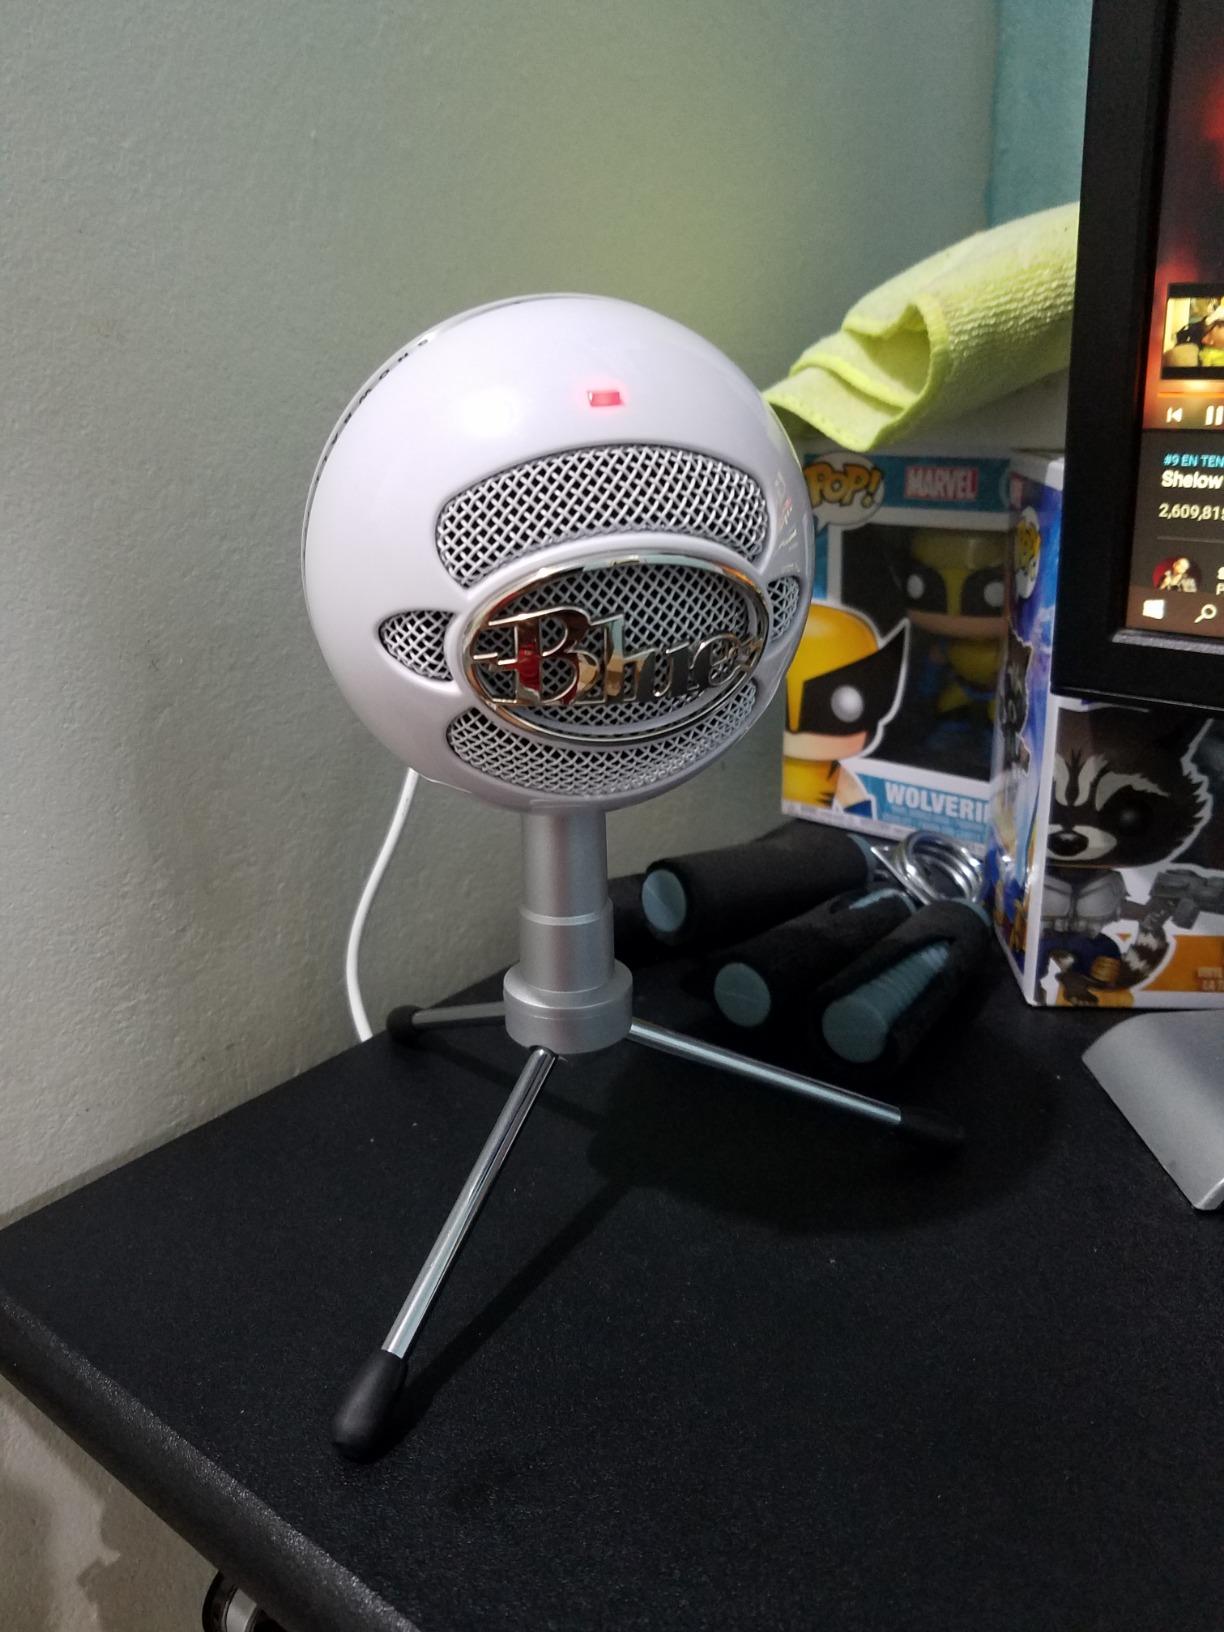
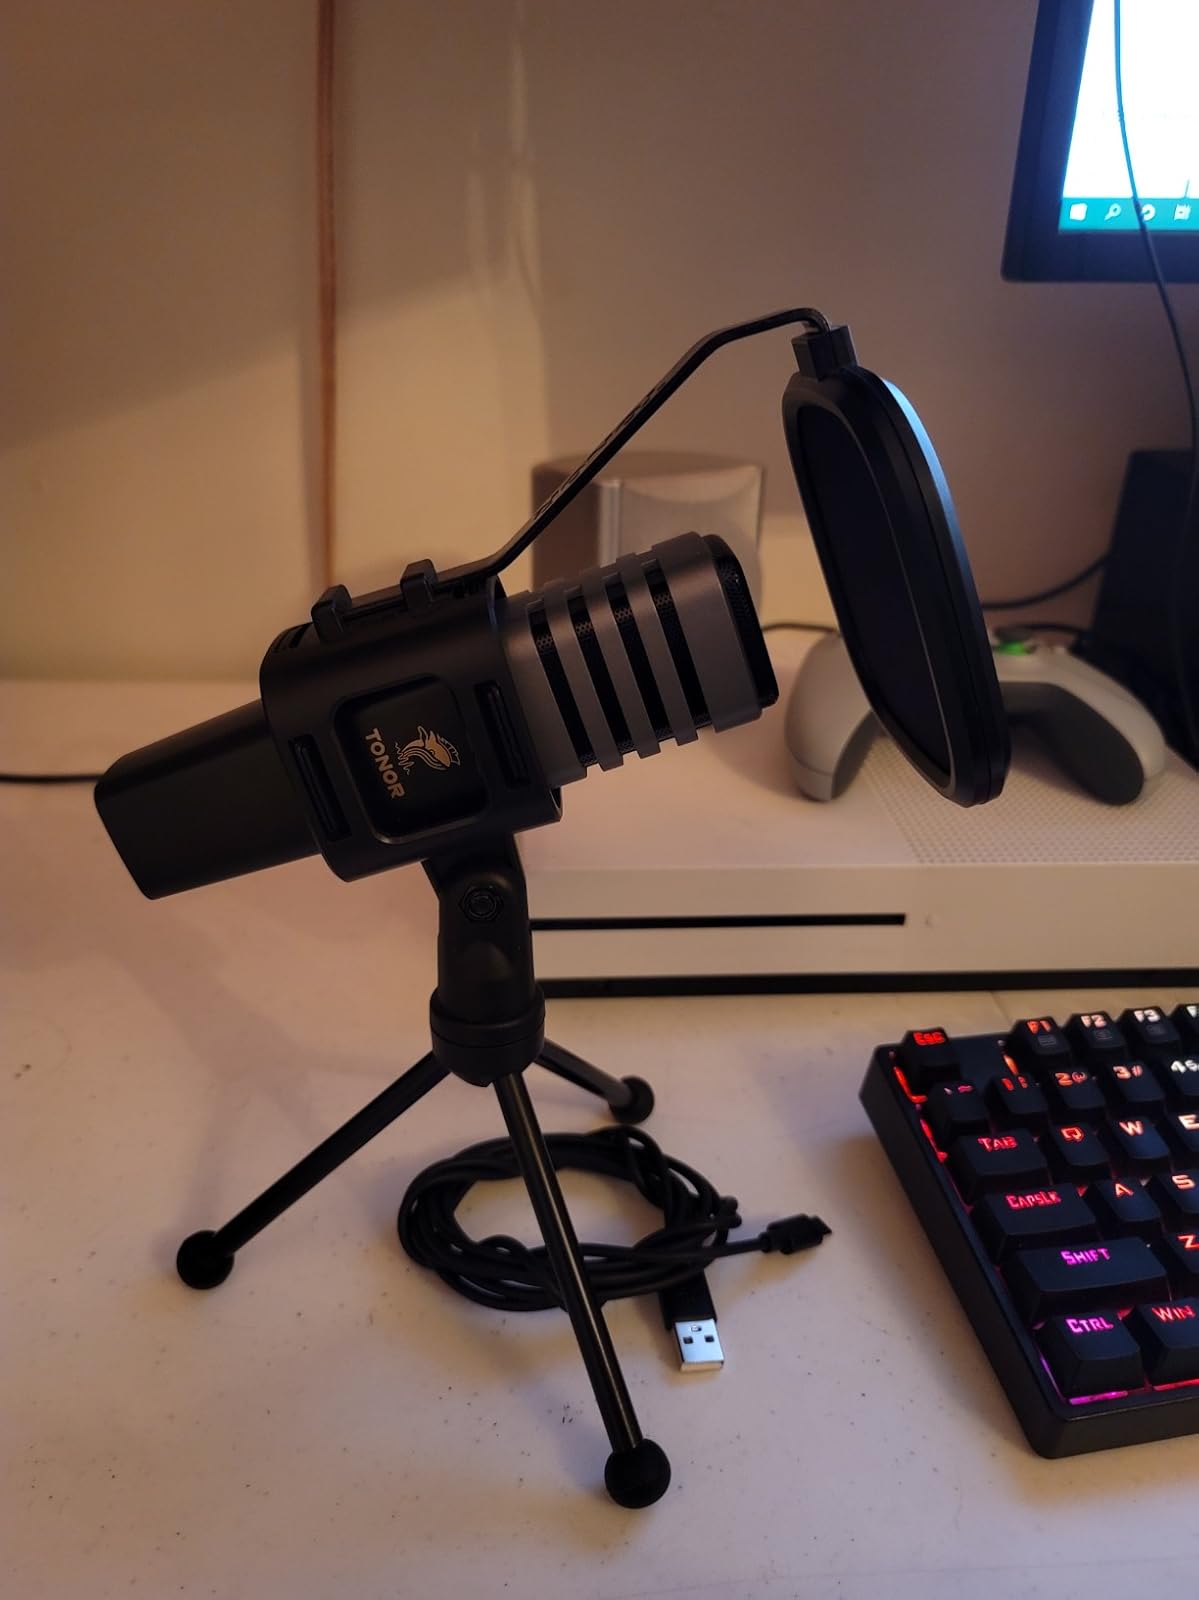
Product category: microphone
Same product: no